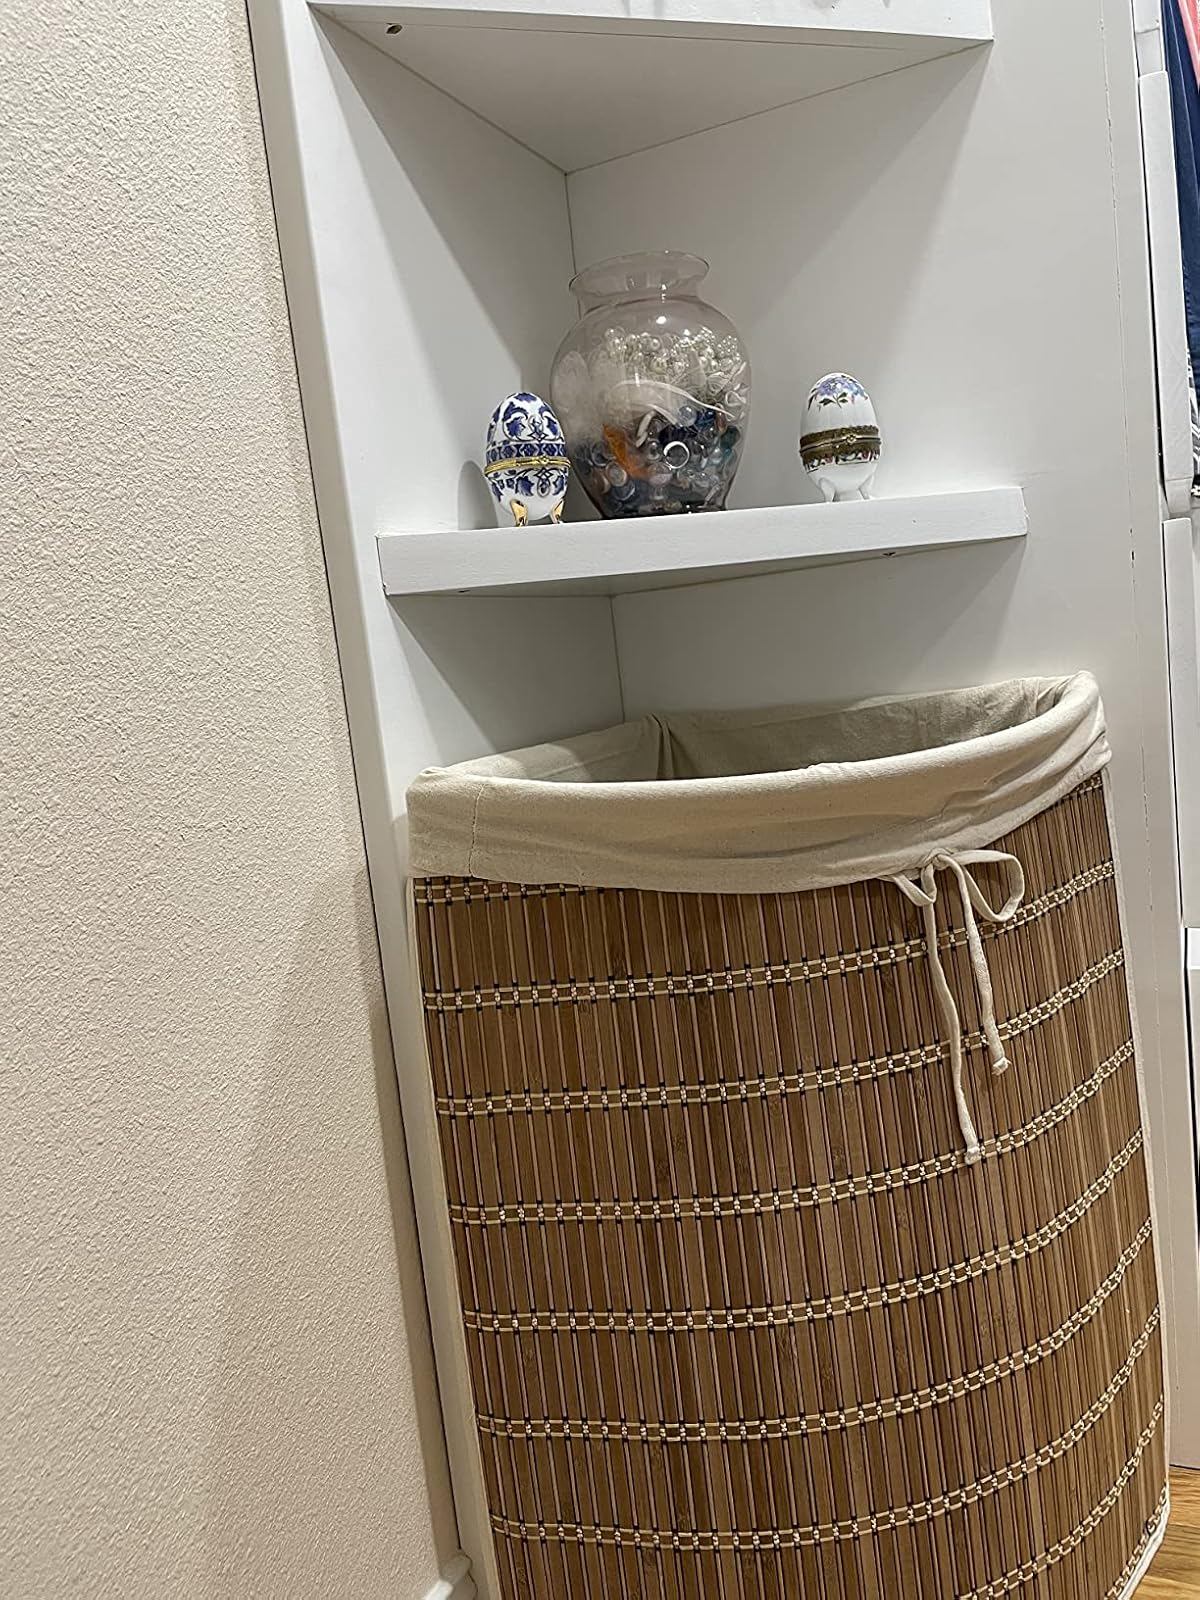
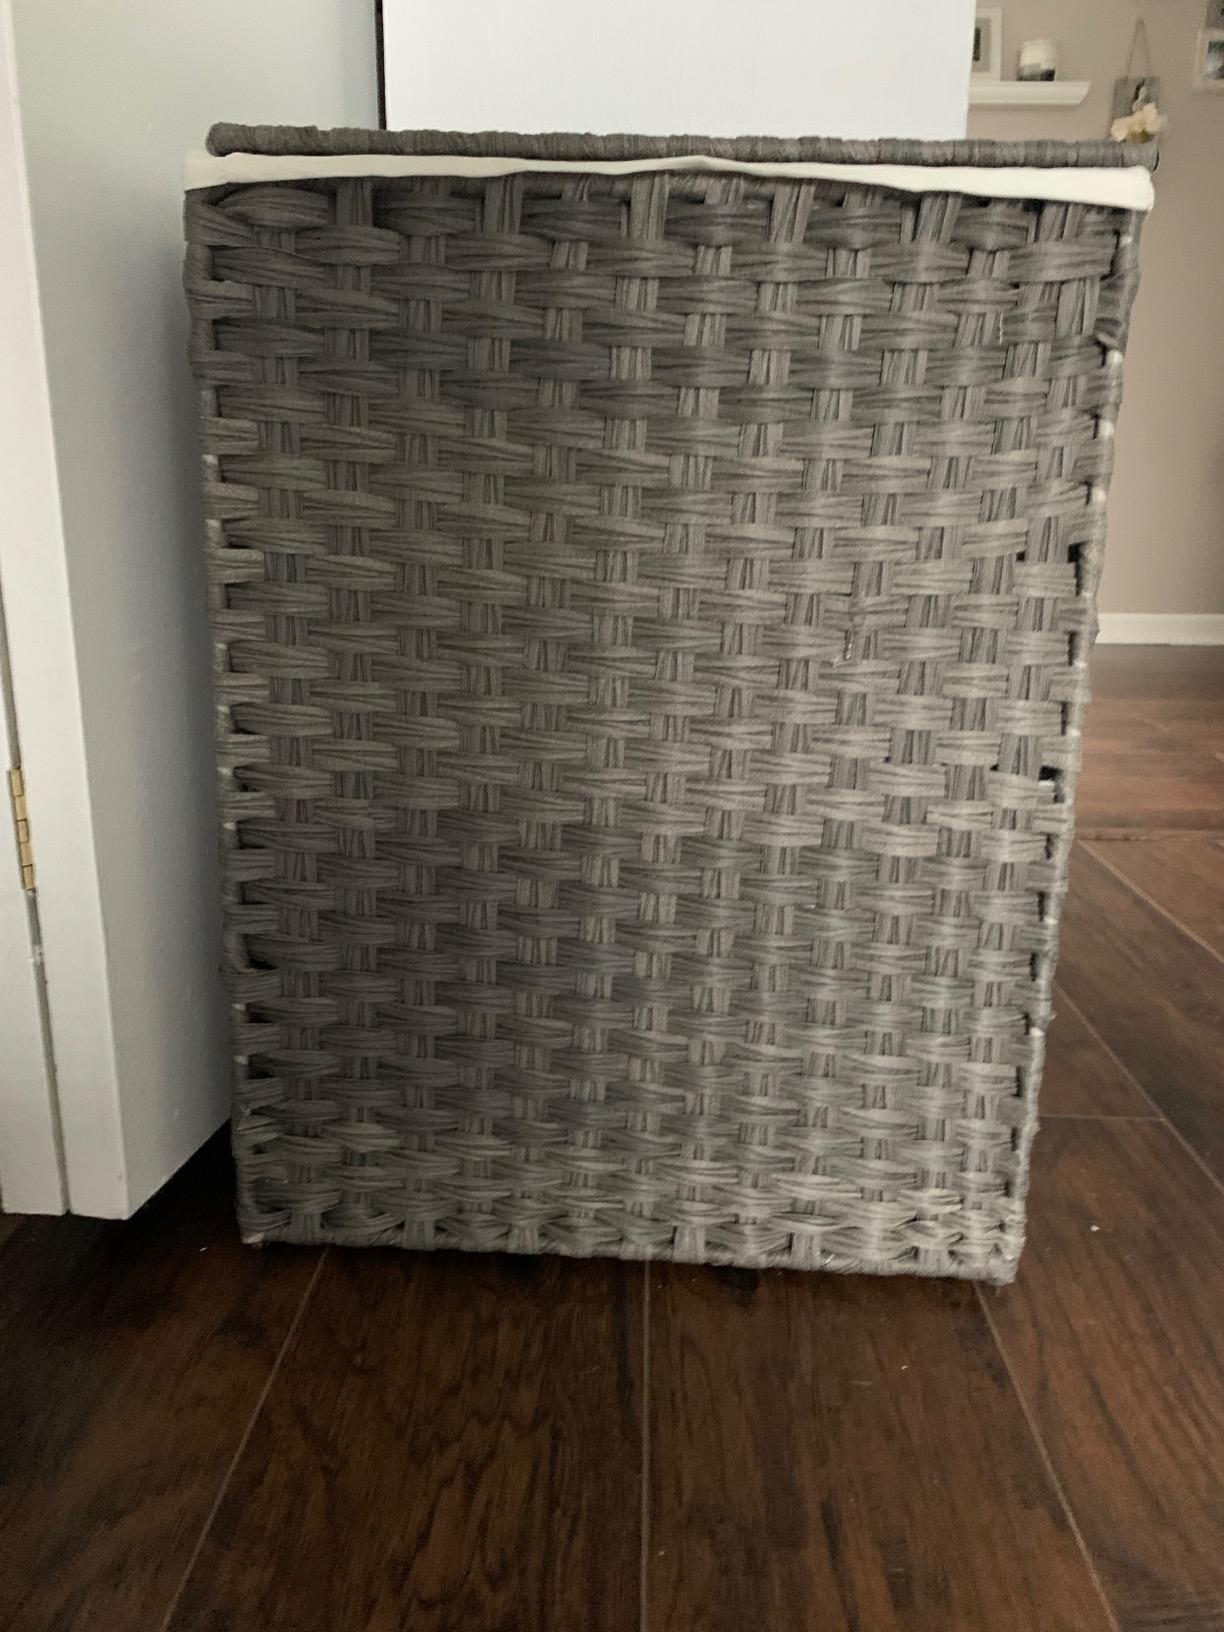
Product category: items_hamper
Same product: no